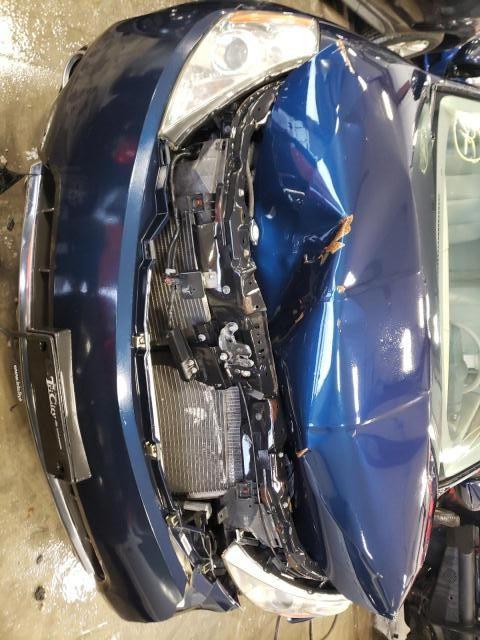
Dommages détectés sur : plaque d'immatriculation avant, pare-choc avant, feu avant droit, feu avant gauche, capot, aile avant droite, aile avant gauche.
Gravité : majeur